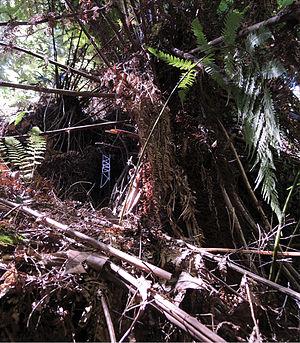
Progradungula otwayensis est une espèce d'araignées aranéomorphes de la famille des Gradungulidae.